Ben Ledi

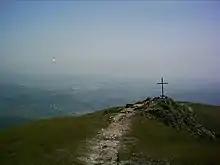
View from the summit towards Callander past the iron cross commemorating Sgt. Harry Lawrie of Killin Mountain Rescue

The eastern slopes of Ben Ledi are owned by Forestry and Land Scotland, and form part of the Queen Elizabeth Forest Park. A constructed path leads from a car park on the A84 road just south of Loch Lubnaig to a fence at about 270 m above sea level, where a rough track continues to the summit via the south shoulder, a distance of just over 3 km. An alternative route following Stank Glen leaves the shores of Loch Lubnaig about 1.5 km north of the start of the main route, reaching the summit ridge near Lochan nan Corp. The two routes may be combined to give a circular walk of about 9 km.